Waragi

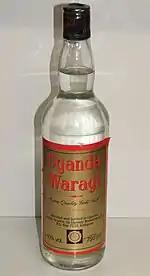
Uganda Waragi

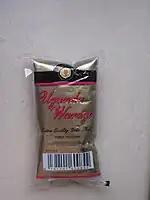
A small bag of Uganda Waragi

Waragi (pronounced , also known as kasese) is a generic term in Uganda for domestic distilled beverages. Waragi is also given different names, depending on region of origin, the distillation process, or both. Waragi is known as a form of homemade Gin. The term "Waragi" is synonymous with locally distilled gin throughout Uganda. However, Uganda Waragi is a particular brand of industrially distilled gin produced by East African Breweries Limited. Other brands of distilled gin which are done by individuals at small scale are also available, but they are different from each other. The most common are: 1. "Kasese-Kasese" which was originally distilled in the district of Kasese in western Uganda and sold all over the country; 2. "Arege mogo" which first originated in Lira district in northern Uganda made and sold all over the country . These two brands "waragi" have different tastes and aromas. The distillation process in both cases produce highly distilled gin at the level produced industrially.